Vladimir Lysenko

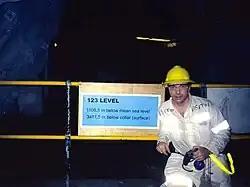
Lysenko at the depth of 3.5 km

Between September 1997 and 2002, Lysenko crossed 62 countries by car. He crossed each continent (other than Antarctica) twice, traveling between the most distant points of each continent in both latitude and longitude. He crossed the Americas from Prudhoe Bay, Alaska to Tierra del Fuego in Argentina; from Punta Pariñas, Peru to Cape Cabo Branko, Brazil; and from Anchor Bay, Alaska to St. John's, Newfoundland and Labrador, Canada. His routes across Africa took him from Cape Agulhas, South Africa to Ras-Angela Cape, Tunisia; and from Somali to Dakar. Crossing Europe and Asia, he travelled from Cabo da Roca, Portugal to Galimiy and Magadan in Russia; and from Tanjung Piai in Peninsular Malaysia to North Cape, Norway. Australia was crossed from Cape Byron to Steep Point and from Cape York Peninsula to South Point. These travels totaled . For the trip departing from Anchorage, the limited finances of Lysenko's team lead them to buy a used Volvo 240 with on the odometer for .